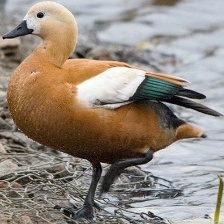
Species: RUDDY SHELDUCK
Scientific name: TADORNA FERRUGINEA
ImageNet parent category: drake